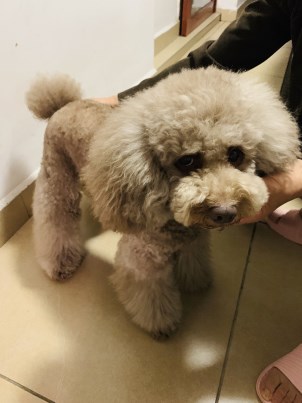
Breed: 2925-n000114-toy_poodle